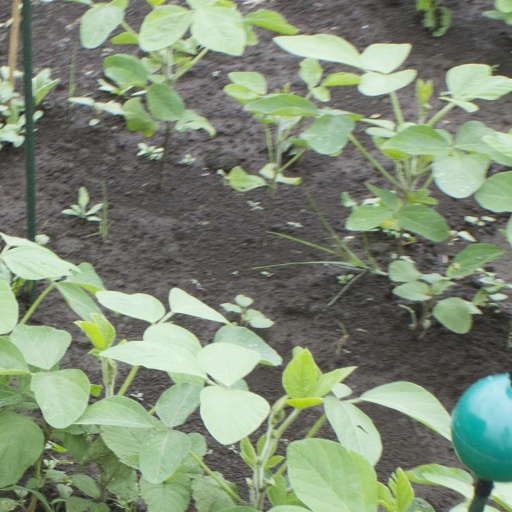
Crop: soybean